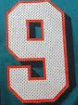
Number: 9